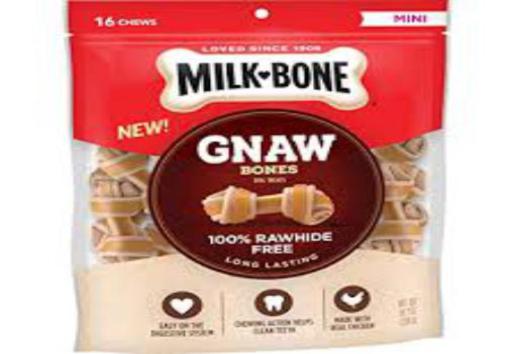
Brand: milk-bone
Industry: Food